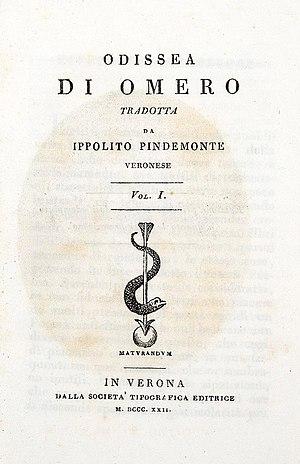
La Villa Mosconi Bertani est une cave et villa vénitienne néoclassique datant du XVIII siècle et connue pour sa longue histoire de production de l’Amarone Classico Della Valpolicella. Le domaine a été construit dans le prolongement d’un bâtiment du XVI siècle et se compose d’une résidence d’été, d’une très grande cave, d’un vaste brolo de vingt-deux hectares. La Villa Mosconi Bertani est aussi connue pour avoir été un important centre du Romantisme grâce au poète et écrivain italien Ippolito Pindemonte mais aussi le berceau du vin Amarone. Le domaine se situe dans la province de Vérone en Italie, dans la commune de Negrar de Valpolicella dans le hameau de Novare, en Valpolicella. À l’origine, la Villa était le site de production de l’Amarone de la Cav. G. B. Bertani et depuis 2012, elle est le site de production des vins de réserve de la Tenuta Santa Maria de la famille de Gaetano Bertani. La villa, le parc, la cave et ses vignobles sont ouverts au public tous les jours pour des visites guidées et des événements culturels et privés.